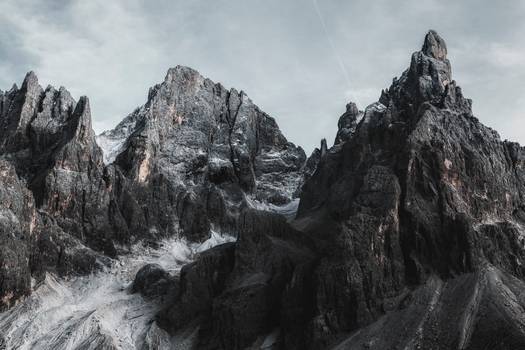
Label: No Watermark